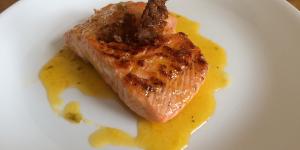
salmon en salsa de naranja